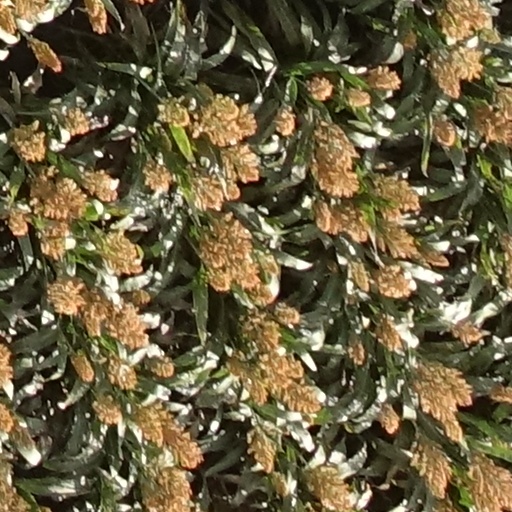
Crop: sorghum